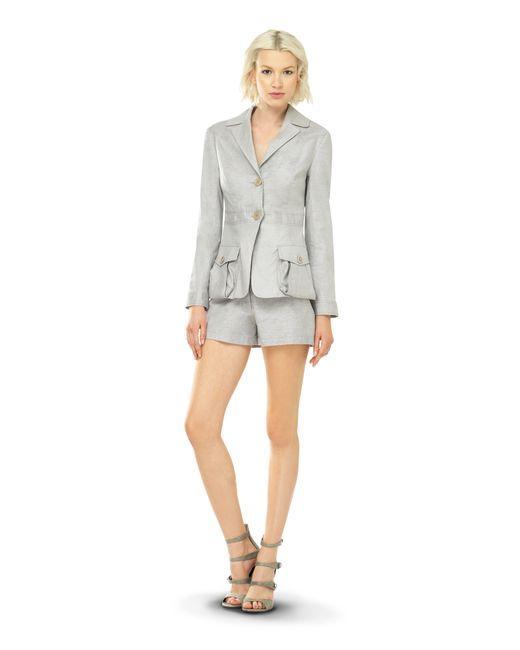
daunenjacke mit Kapuze in Silber für Damen